Assault of Daniel Nivel

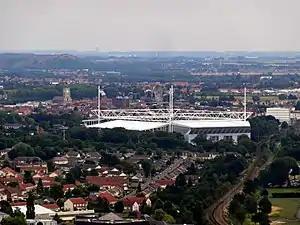
Nivel was assaulted in the vicinity of the Stade Félix Bollaert in Lens

On 21 June 1998, Daniel Nivel, member of the National Gendarmerie, was assaulted in the city of Lens by German football hooligans during the 1998 FIFA World Cup. He fell into a six-week coma and was left with permanent disability.